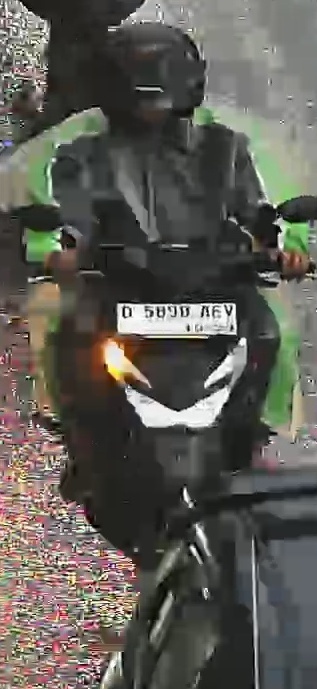
person-with-helmet: 1
person-without-helmet: 0